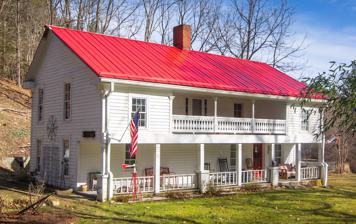
Building: John M. Pierce House
Country: United States of America
Year built: 1871
Historic house in North Carolina, United States United States historic place John M. Pierce House U.S. National Register of Historic Places Show map of North Carolina Show map of the United States Location N of Crumpler on SR 1559, near Crumpler, North Carolina Coordinates 36°31′52″N 81°20′58″W / 36.53111°N 81.34944°W / 36.53111; -81.34944 Area 6 acres (2.4 ha) Built c. 1871 ( 1871 ) , c. 1881, 1892 Architect Multiple Architectural style Log construction NRHP reference No. 76001298 Added to NRHP November 7, 1976 John M. Pierce House is a historic home located near Crumpler , Ashe County, North Carolina .  The original log section was built about 1871. A one-story frame ell was added to the rear about 1881, and in 1892, the log house was raised to a full two stories and a large two-story addition was built. The front facade features a two-story engaged porch.  Also on the property is a contributing barn (c. 1883). It was listed on the National Register of Historic Places in 1976. References